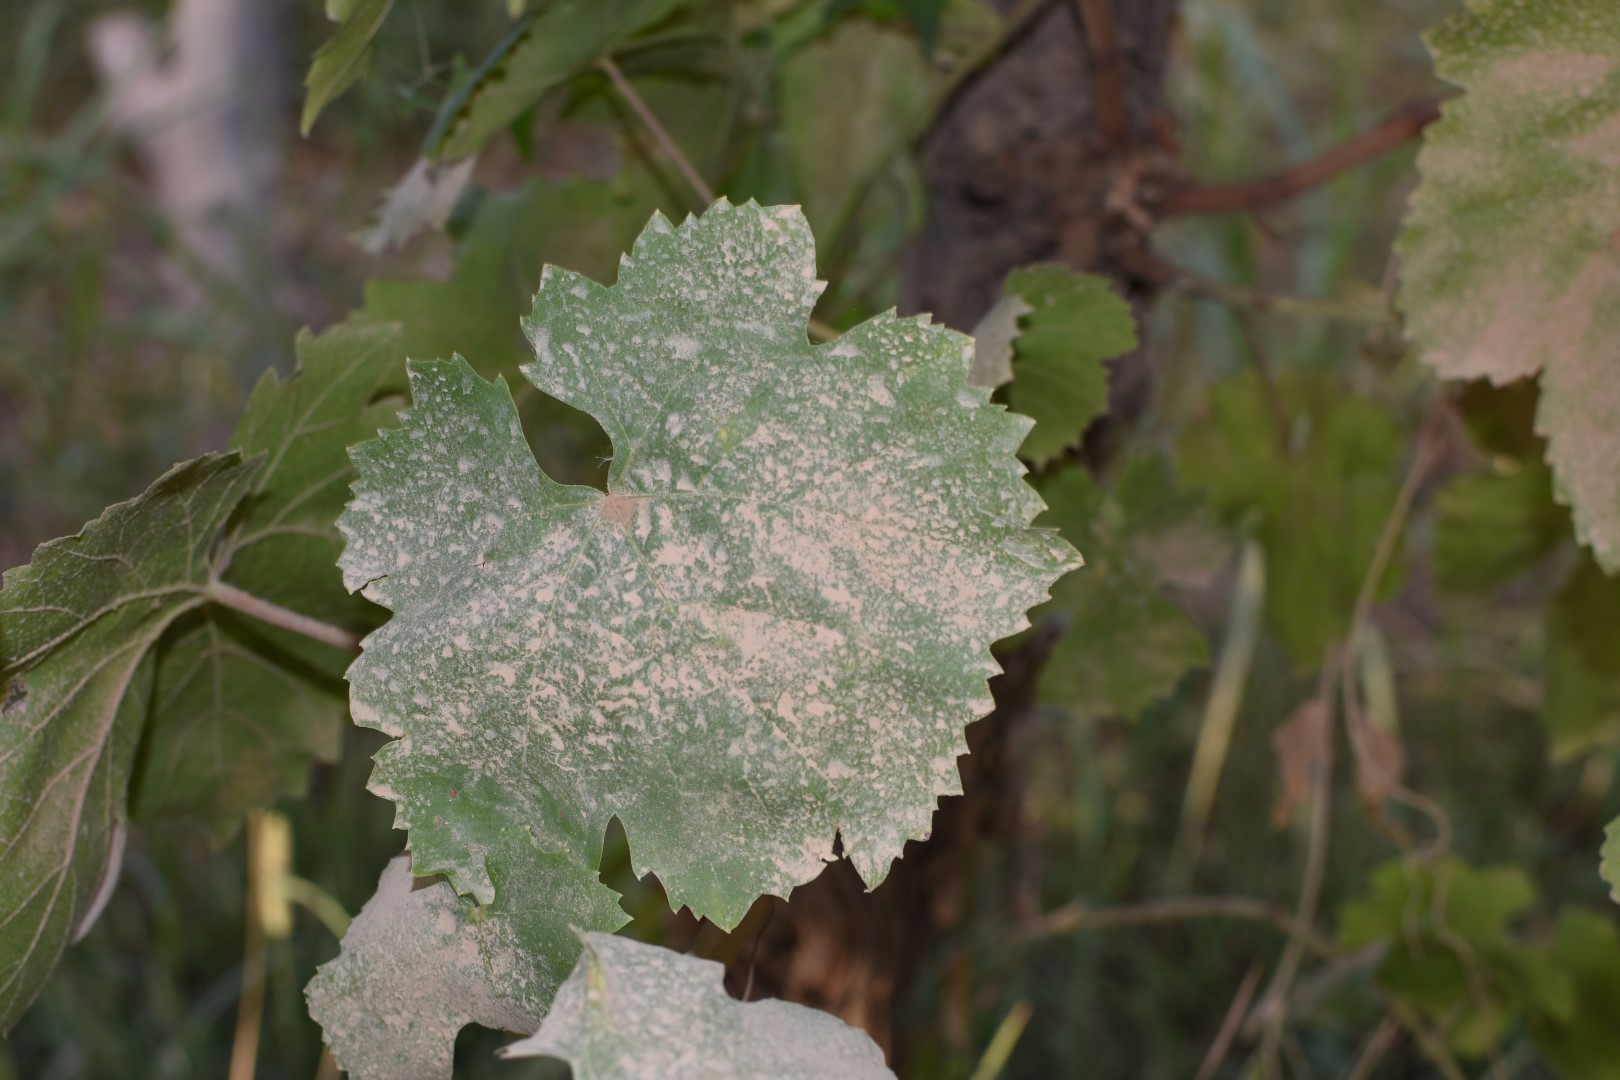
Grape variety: Thompson Seedless